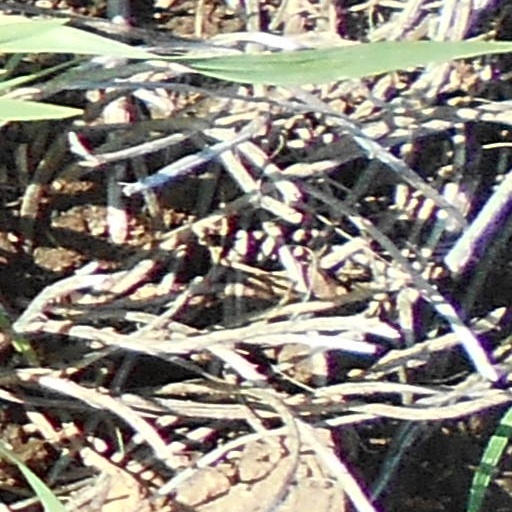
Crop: wheat